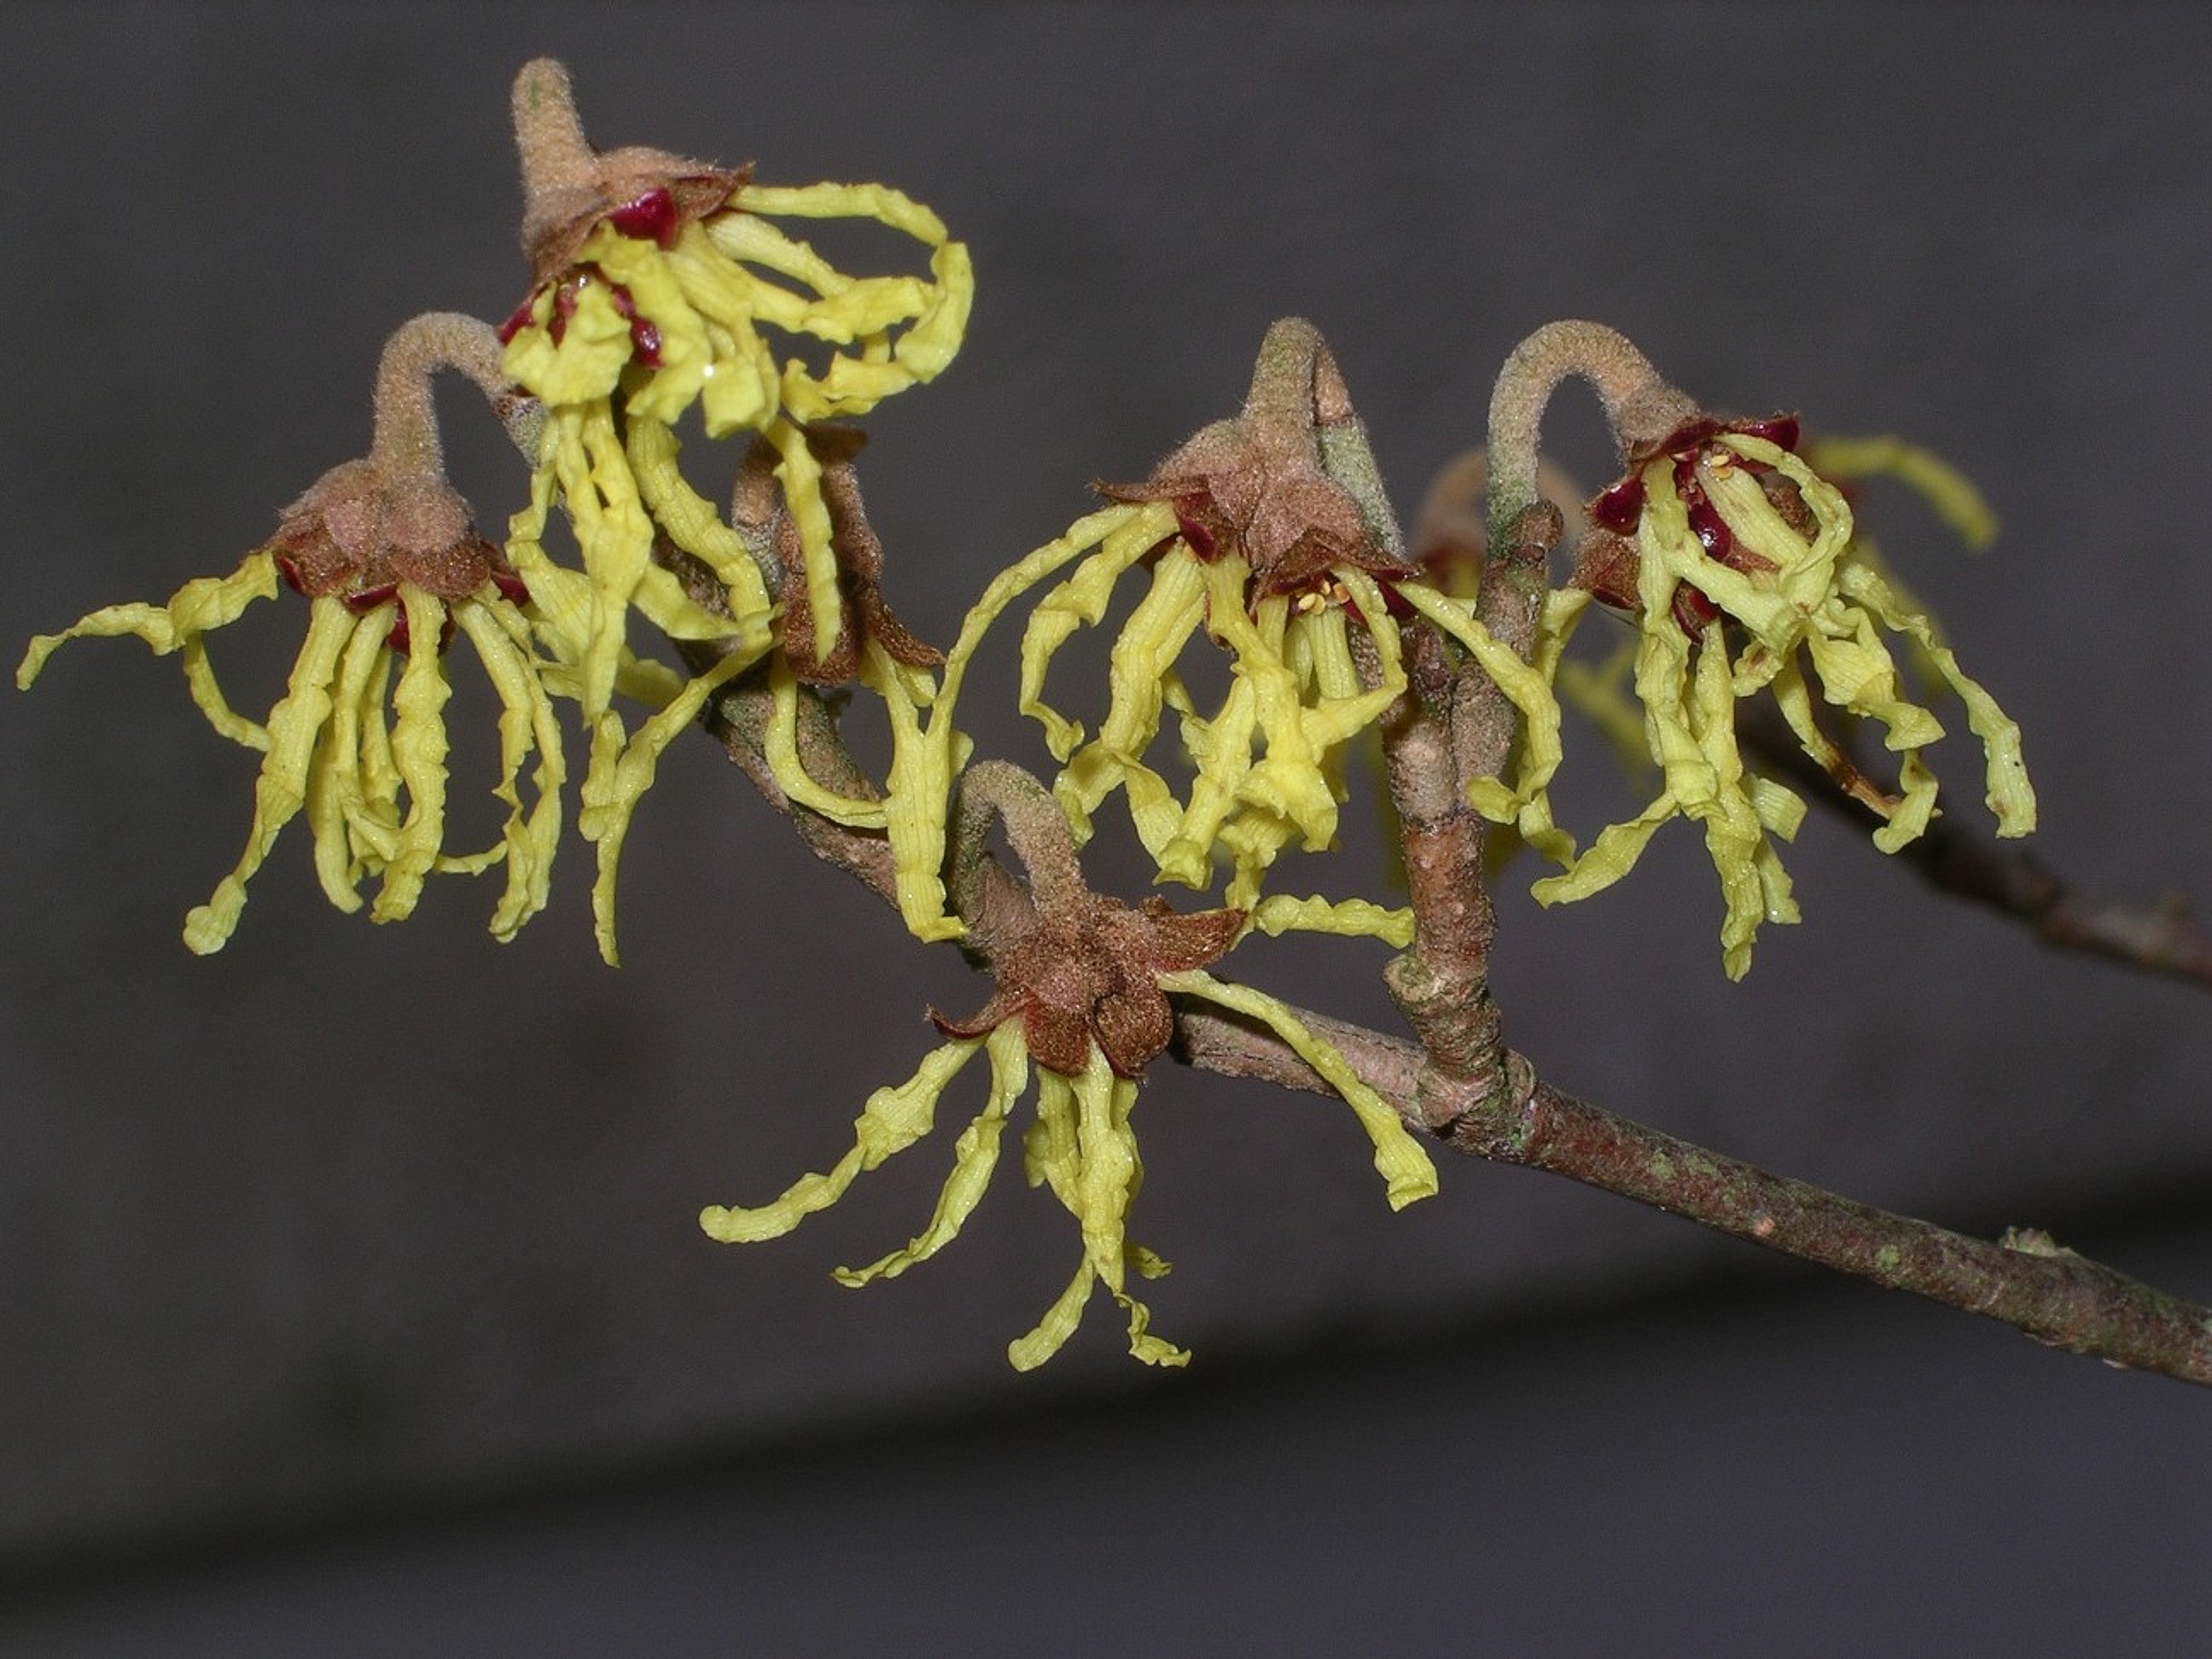
branch, plant, photography, leaf, flower, bush, insect, yellow, flora, flowers, chameleon, wasp, ornamental shrub, macro photography, ornamental plant, inflorescences, witch hazel, hamamelidaceae, witch hazel plant